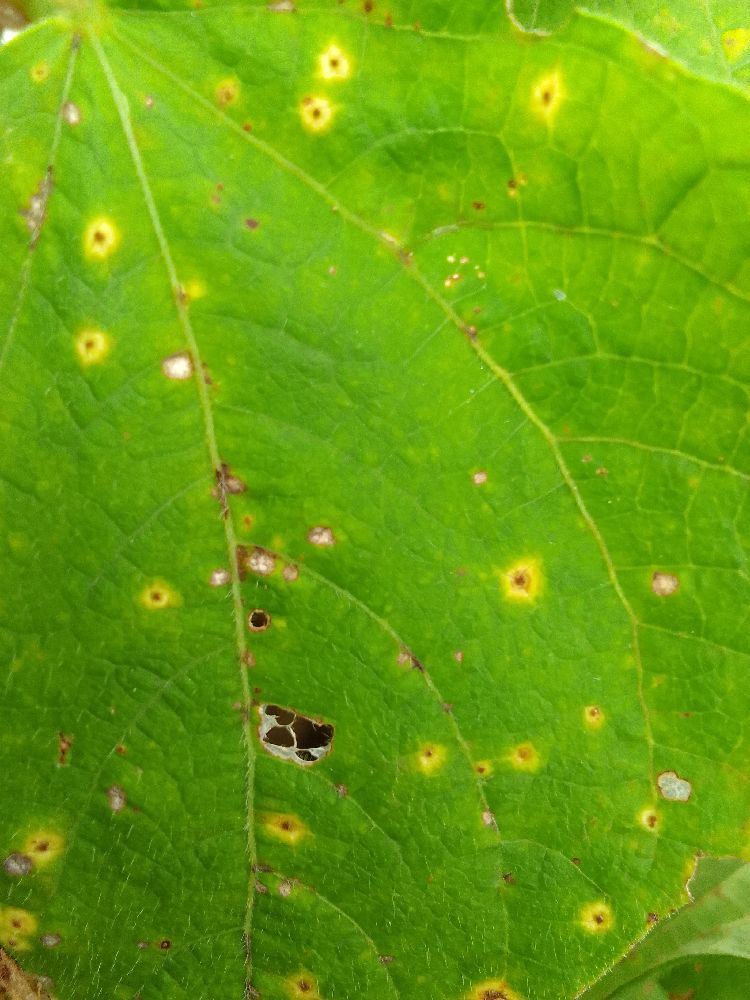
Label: rust